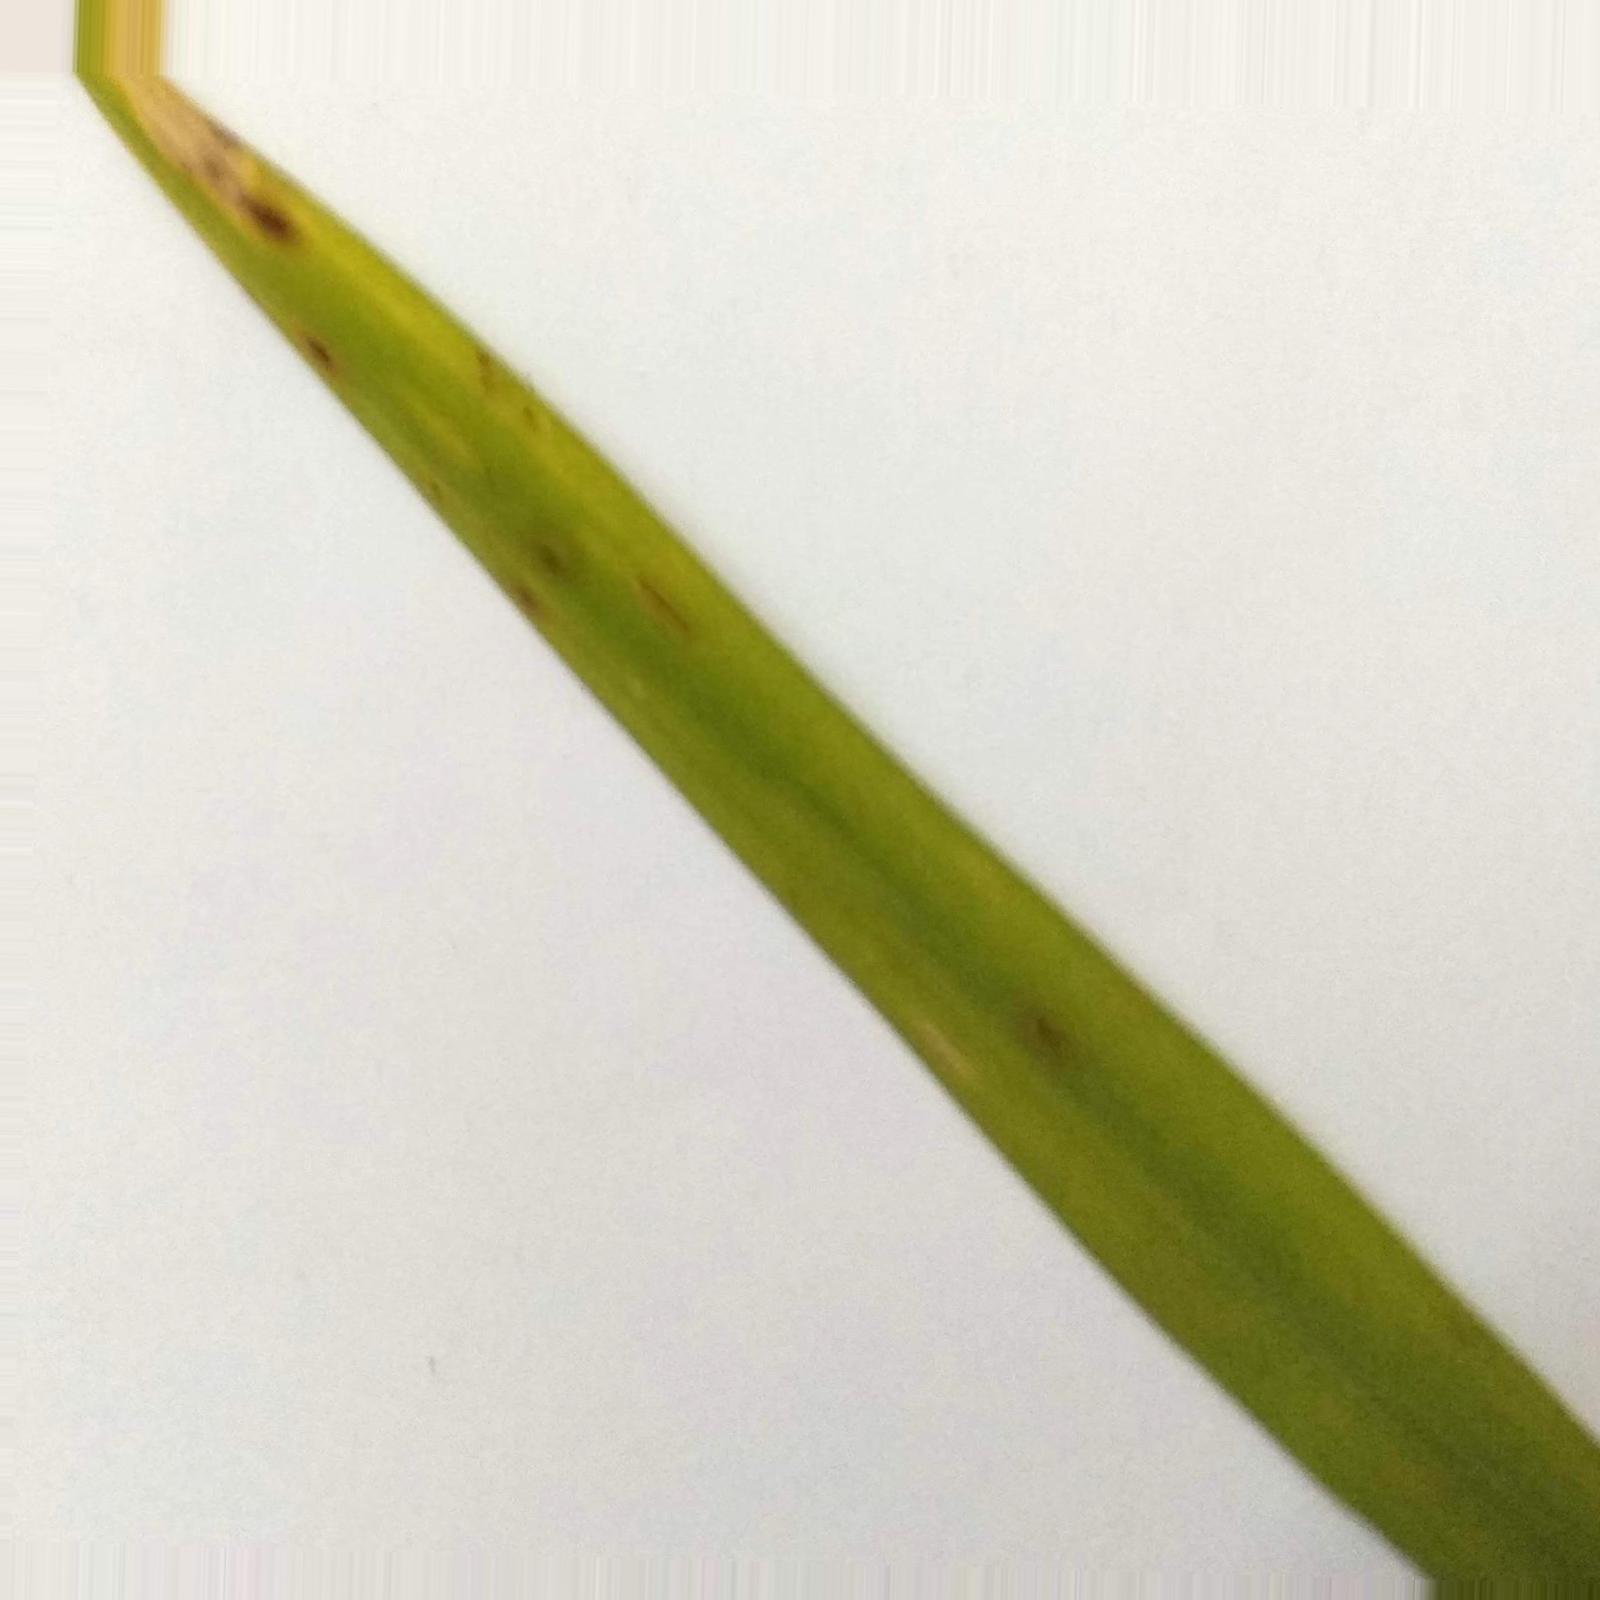
Nhãn: Bệnh Đốm Nâu ( Brown spot )